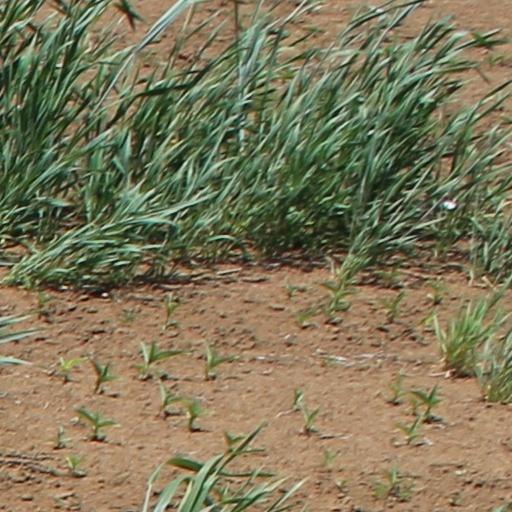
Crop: wheat